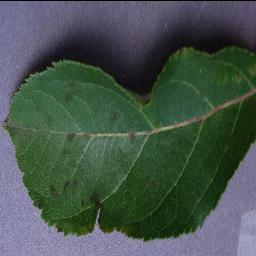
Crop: apple
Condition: scab